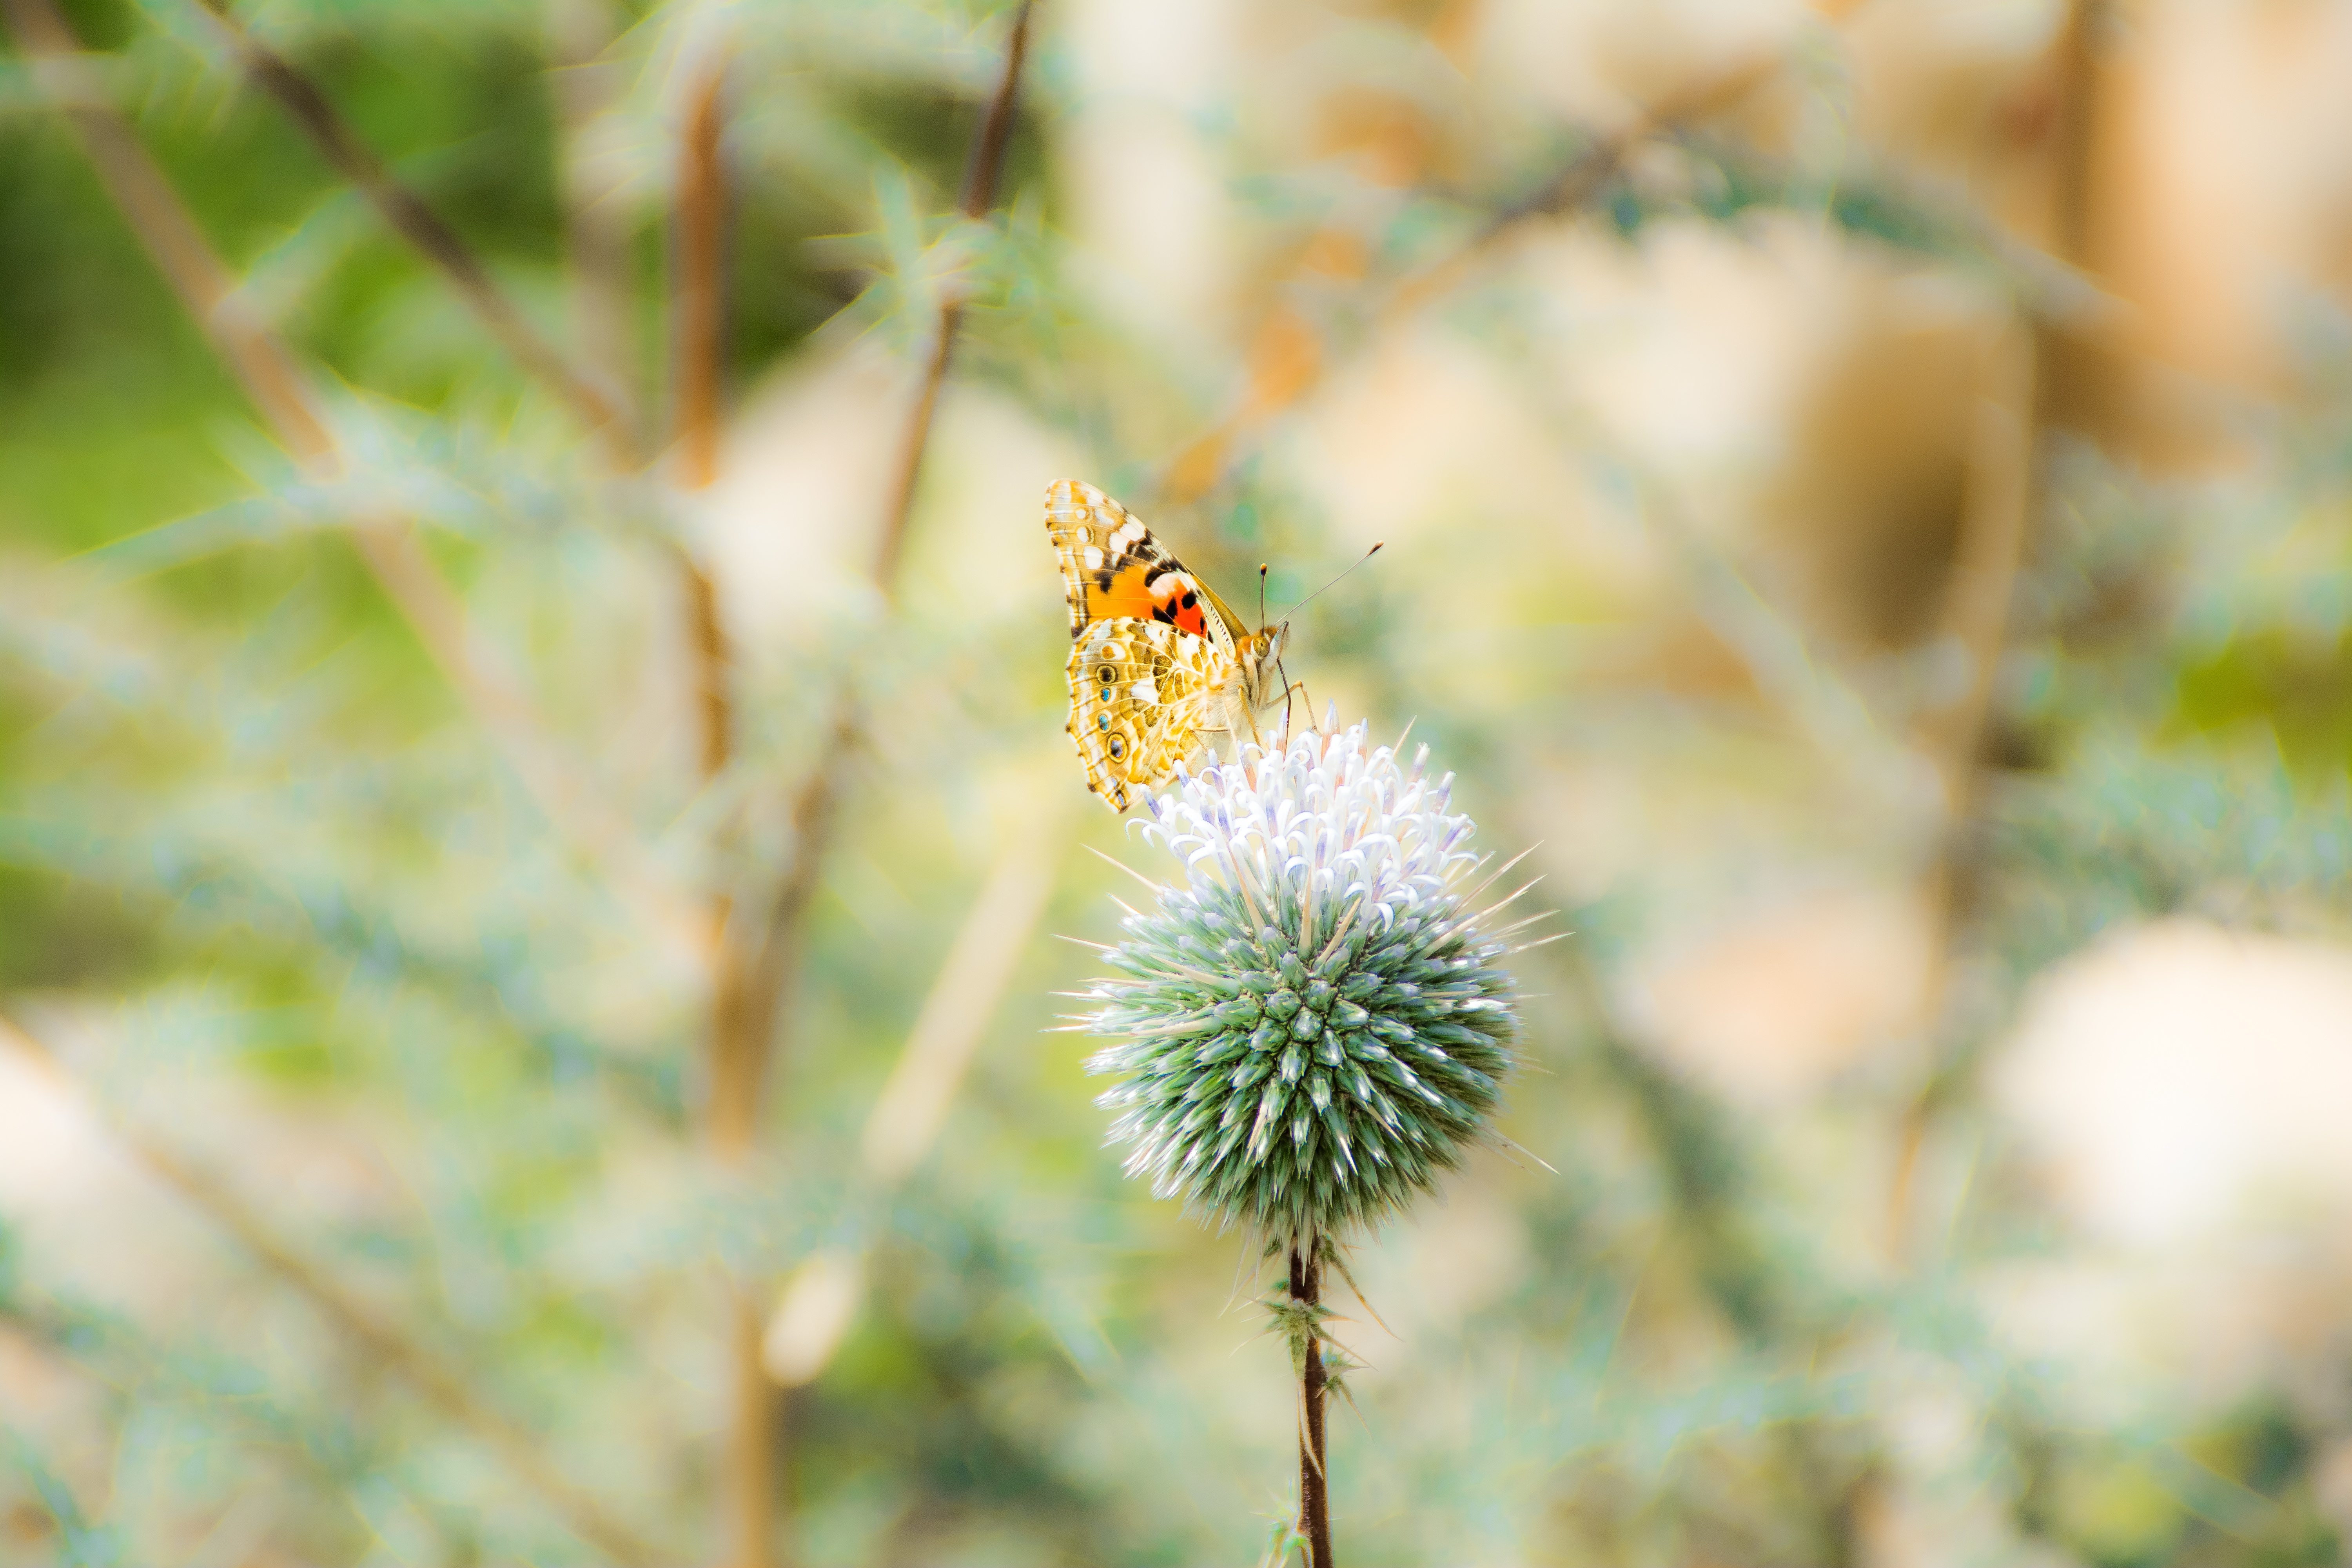
nature, branch, plant, photography, leaf, flower, wildlife, green, insect, autumn, botany, butterfly, yellow, flora, fauna, invertebrate, wildflower, close up, bee, thistle, awesome, macro photography, flowering plant, honey bee, daisy family, plant stem, thorns spines and prickles, membrane winged insect